Southport RSL

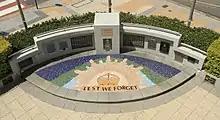
Southport RSL Cenotaph on the corner of Scarborough and Lawson Streets, Southport, 2017

To accommodate larger numbers of people, Southport RSL holds its major commemorative services such as the annual Anzac Day ceremonies at the Southport War Memorial and Memorial Gates at ANZAC Park in the Broadwater Parklands. After the pre-dawn march and dawn ceremony at the Southport War Memorial on Anzac Day, a "gunfire breakfast" (includes rum) is served at the Southport RSL clubhouse. A second ceremony is held mid-morning.